Plymouth Pronto Spyder

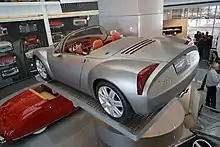
Pronto Spyder rear end

Styled to recall European roadsters, the Pronto Spyder's bodywork used lightweight recycled materials, largely polyethylene terephthalate, or PET, over a steel chassis. The vehicle weighed . The interior used spray-applied color, in red, and a tortoise-shell steering wheel rim, subsequently used on the Chrysler 300C.